Starrcade (1997)

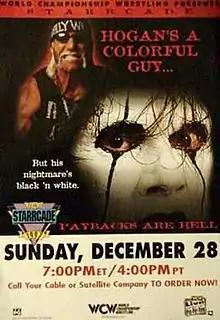
Promotional poster featuring Hollywood Hogan and Sting

The 1997 Starrcade was the 15th annual Starrcade professional wrestling pay-per-view (PPV) event produced by World Championship Wrestling (WCW). It was held on December 28, 1997, at the MCI Center in Washington, D.C.